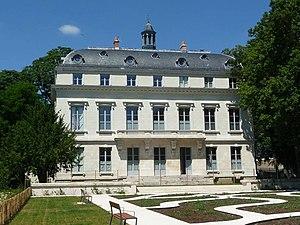
L’hôtel de la Motte-Sanguin est un hôtel particulier du XVIIIᵉ siècle situé à Orléans, dans le département du Loiret en région Centre-Val de Loire.
La liste des châteaux du Loiret recense de manière non exhaustive les châteaux au sens large du terme situés sur le territoire du département français du Loiret en région Centre-Val de Loire.